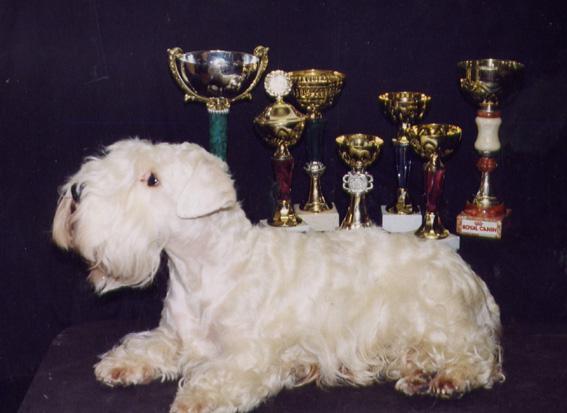
Sealyham_terrier